Branchie

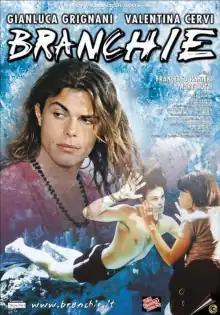
Poster

Branchie is a 1999 Italian romantic comedy film directed by Francesco Ranieri Martinotti and starring Gianluca Grignani and Valentina Cervi. It is loosely based on the novel of the same name by Niccolò Ammaniti. The film was released on 12 November 1999 to negative reviews.